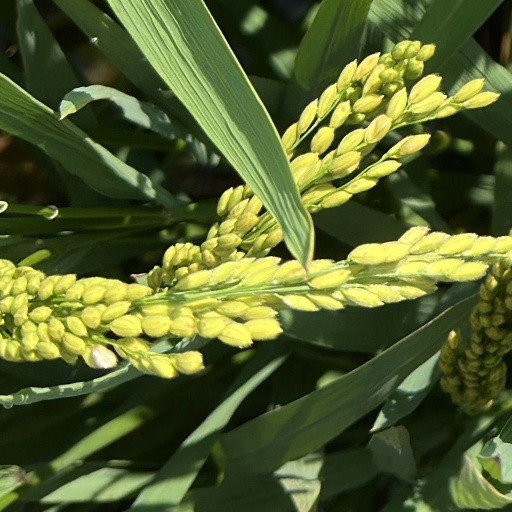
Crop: rice